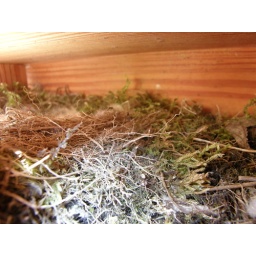
nest in a bird house